Urine organic acids

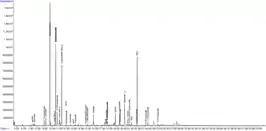
Urine organic acid analysis profile: The 3 prominent peaks on the left are from left to right: B-hydroxybutyrate, Acetoacetate (with TMS derivative 1), Acetoacetate 2nd peak (with TMS derivative 2). TMS = trimethylsilyl derivative reagent, PDA = pentadecanoic acid (internal standard).

Urine organic acids is a medical diagnostic test that measures organic acid metabolites in the urine. The metabolites can come from host cells or from flora. The test can be used to exclude the possibility that a person has an inborn error of metabolism, usually one of the organic acidemias. It is also used to look for problems with nutrition or evidence of certain infections or bacterial overgrowth. The usual method of analysis is tandem mass spectrometry.